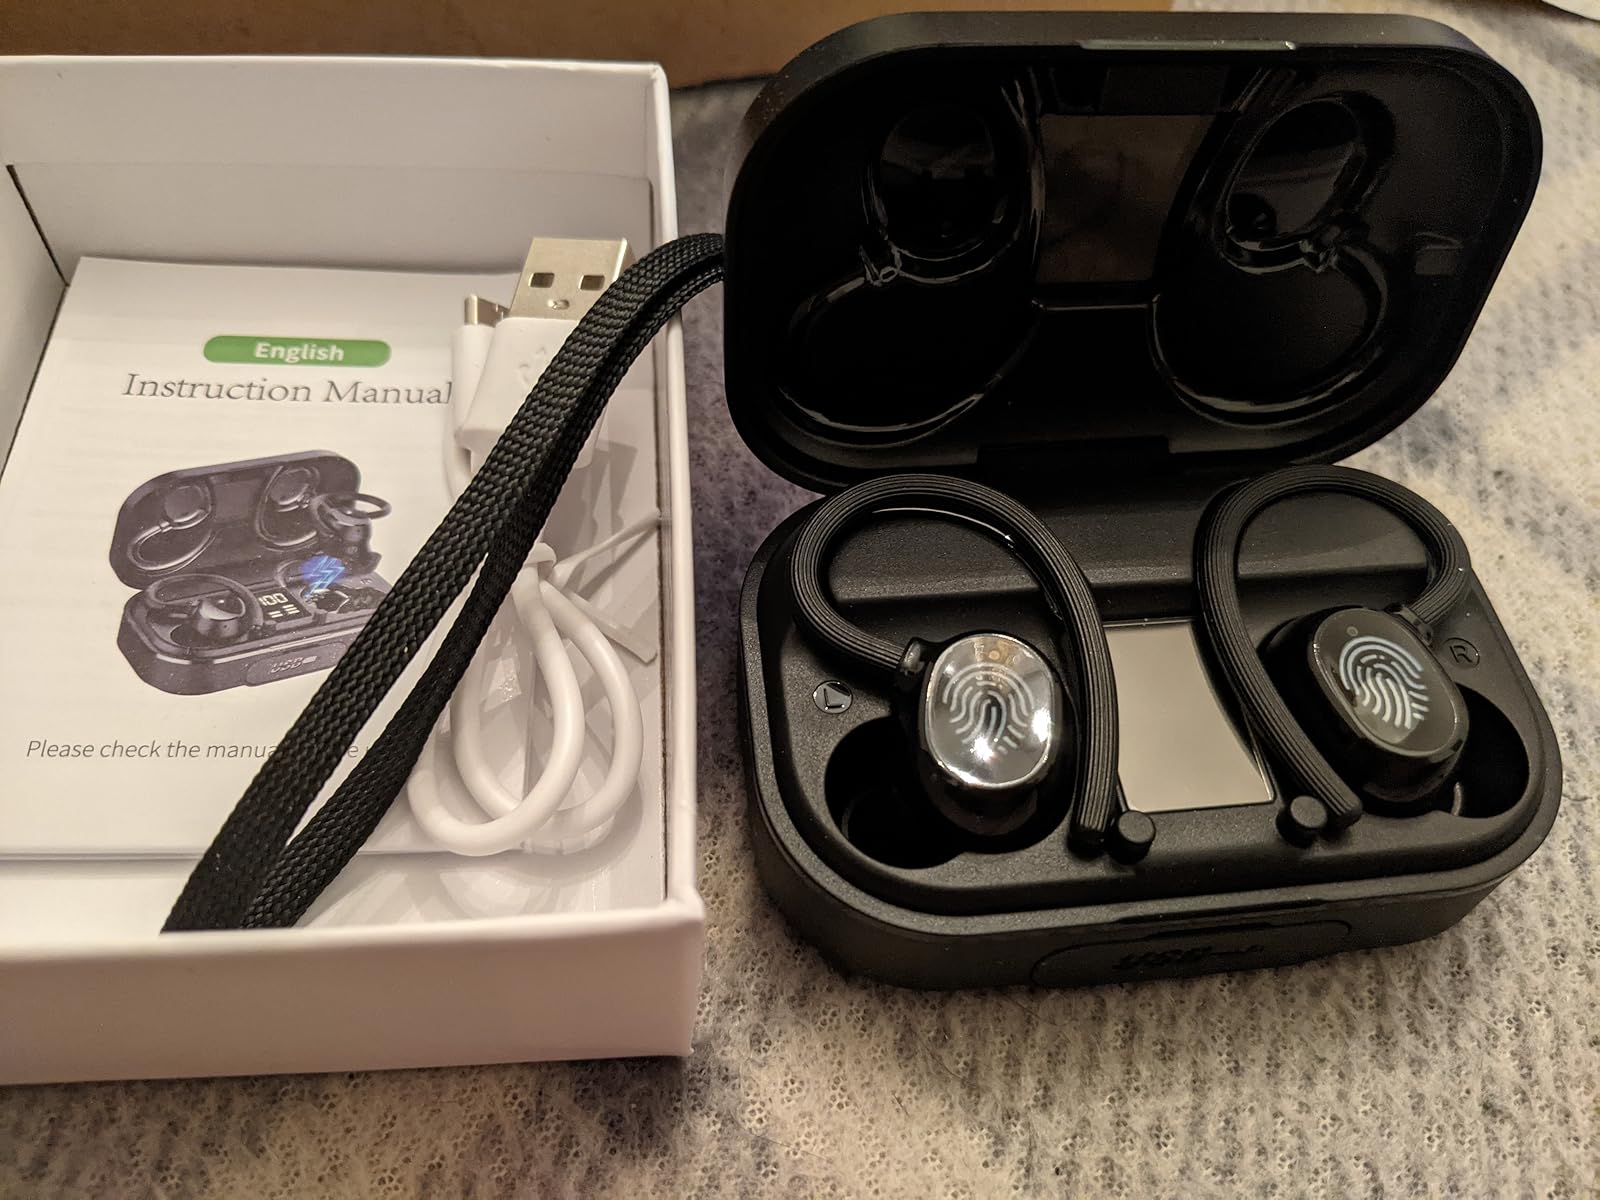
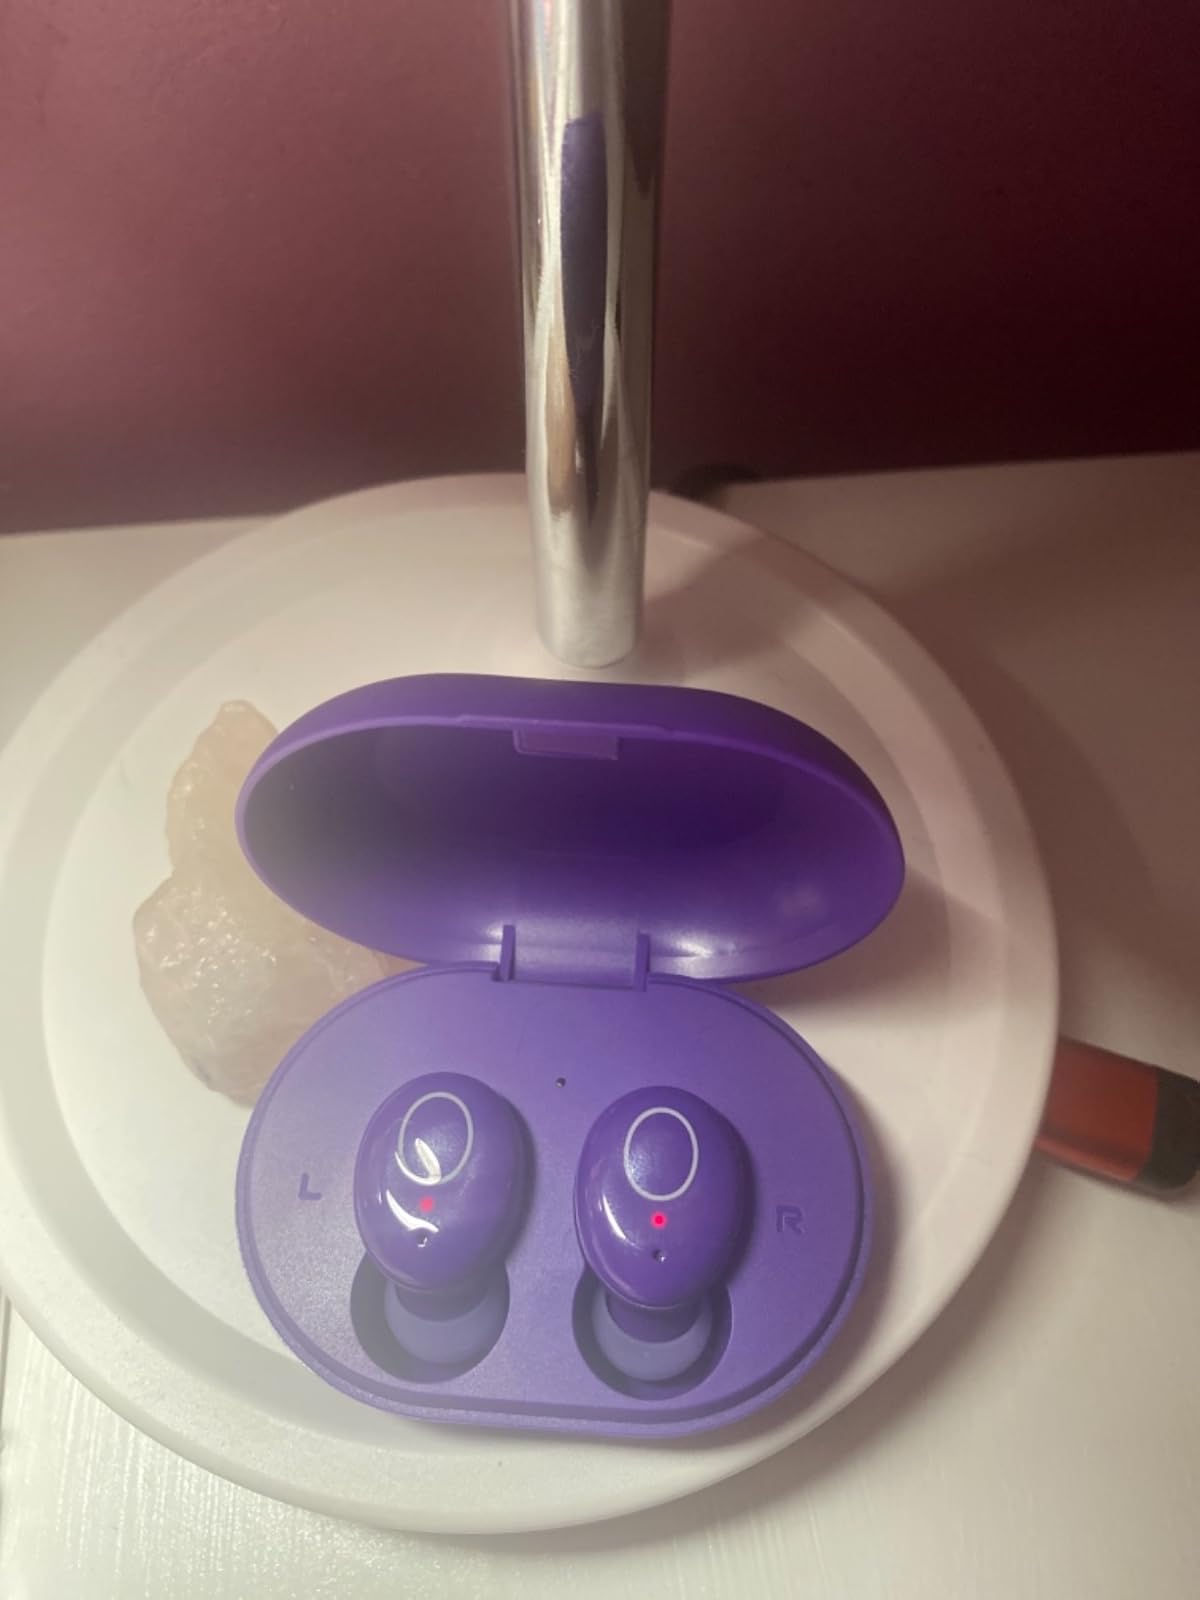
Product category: earbuds
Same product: no